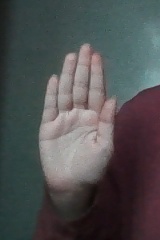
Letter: seen